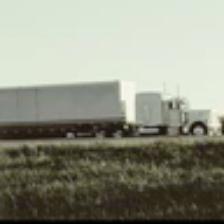
Label: NonHuman